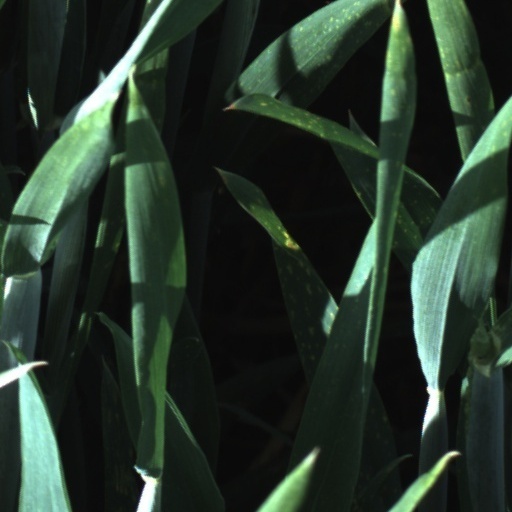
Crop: wheat